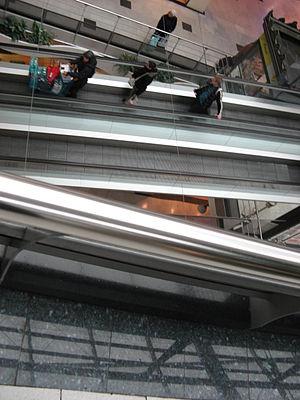
Créteil Soleil est un centre commercial français situé à Créteil, dans le Val-de-Marne, en Île-de-France. Ouvert le 10 septembre 1974, il a été construit dans le cadre du programme urbain appelé Nouveau Créteil puis rénové au début des années 2000. Désormais doté d'une superficie commerciale de 136 000 m² répartie sur trois niveaux, il abrite plus de deux cents commerces autour d'un hypermarché Carrefour. Le 28 novembre 2019, le centre commercial Créteil Soleil s’est agrandi avec une nouvelle extension de 12 000 m² qui comprend une quinzaine de nouvelles offres de restauration et une quinzaine de nouvelles boutiques.